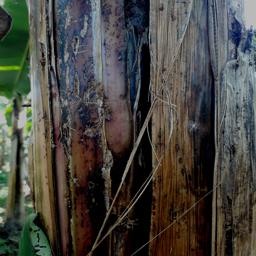
Label: PSEUDOSTEM WEEVIL